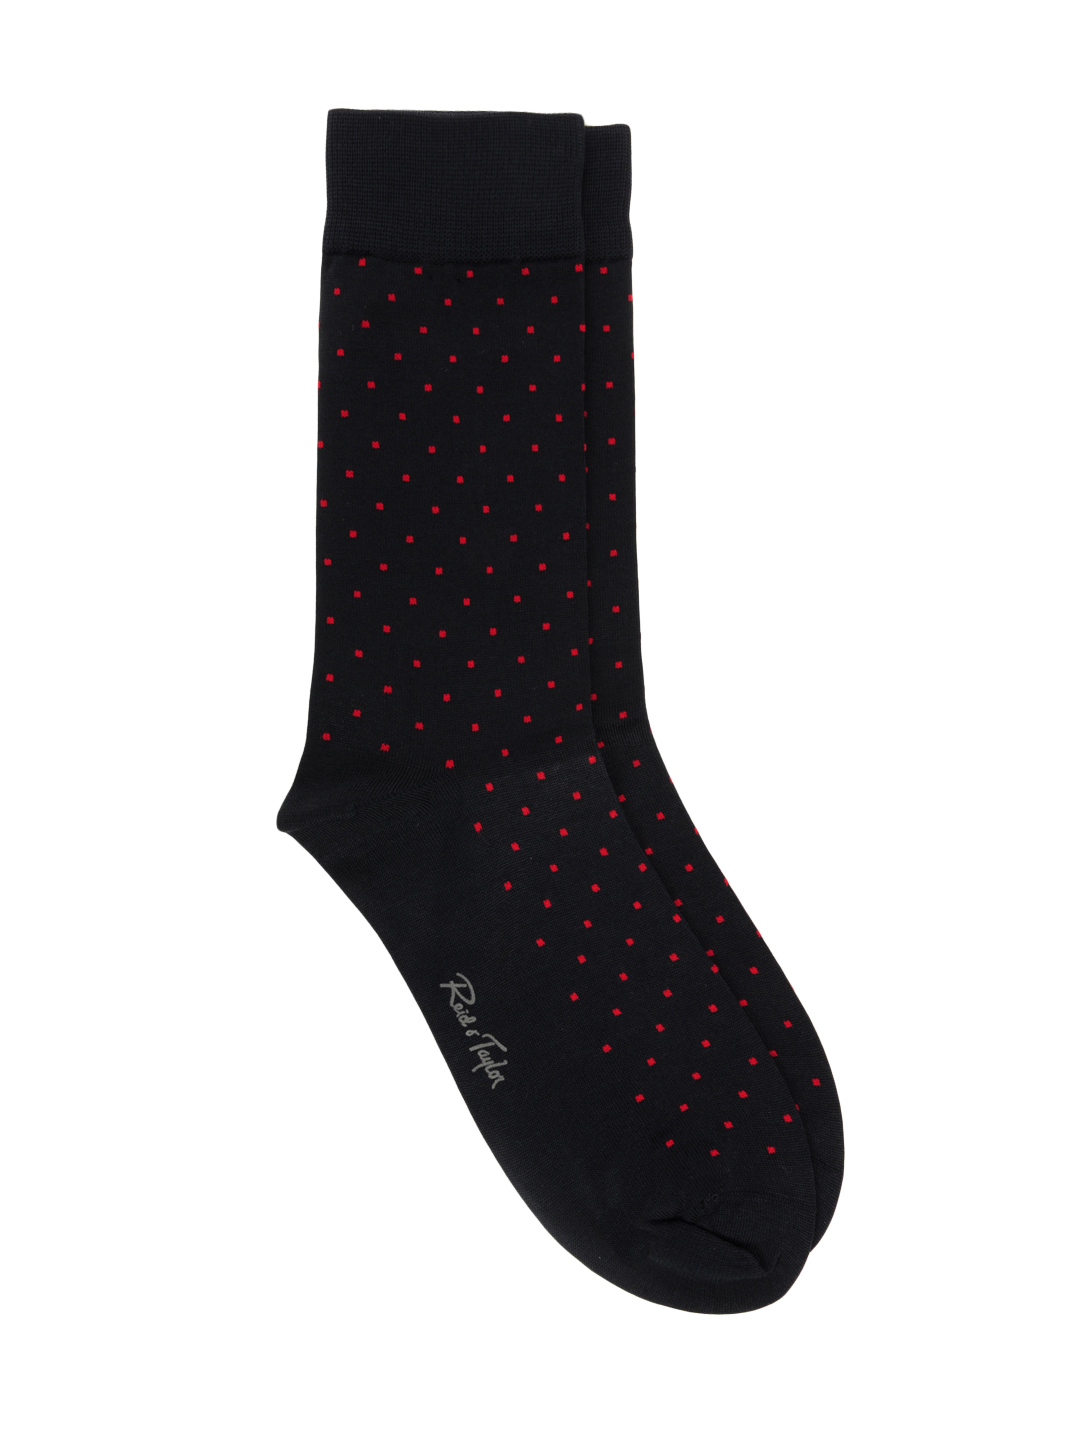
Reid & Taylor Men Navy Blue Socks
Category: Accessories / Socks / Socks
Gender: Men
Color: Navy Blue
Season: Summer 2016
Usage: Casual